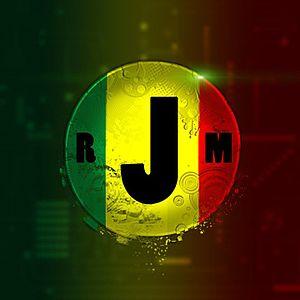
logo du rassemblement des jeunes du mali
Le Rassemblement des jeunes du Mali est un mouvement de la jeunesse Malienne.